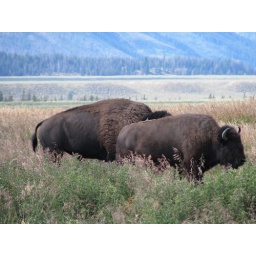
male and female bizon in teton park